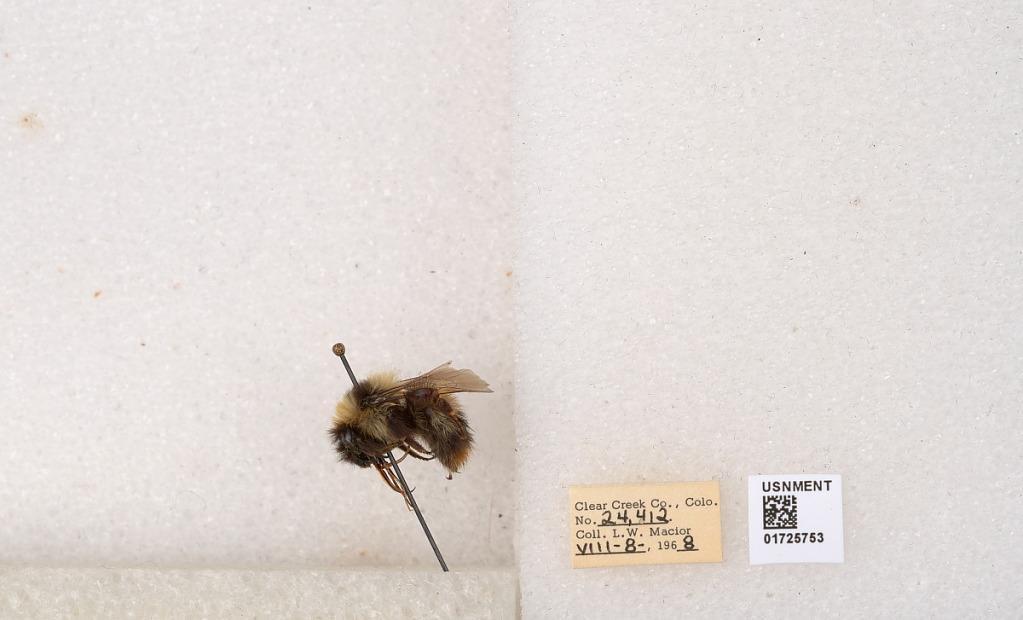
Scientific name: Bombus kirbyellus
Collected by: L. Macior
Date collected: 1968-8-8
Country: United States
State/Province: Colorado
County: Clear Creek
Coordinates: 39.6891, -105.644